Public housing estates in Ma On Shan

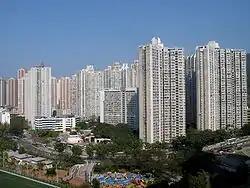
Yiu On Estate

Yiu On Estate (耀安邨) is a public estate and TPS estate located in Ma On Shan in Sha Tin, New Territories, Hong Kong. It is the second housing estate in Ma On Shan. It was built on the reclaimed land between Ma On Shan Road and Sai Sha Road in 1988. Some of the flats were sold to the tenants through TPS Phase 2 in 1999.